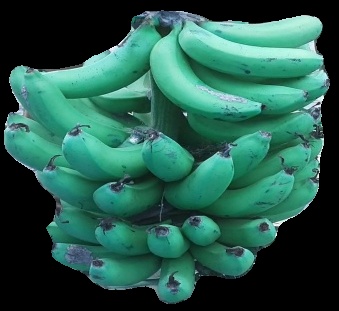
Variety: pachbale
Grade: grade3